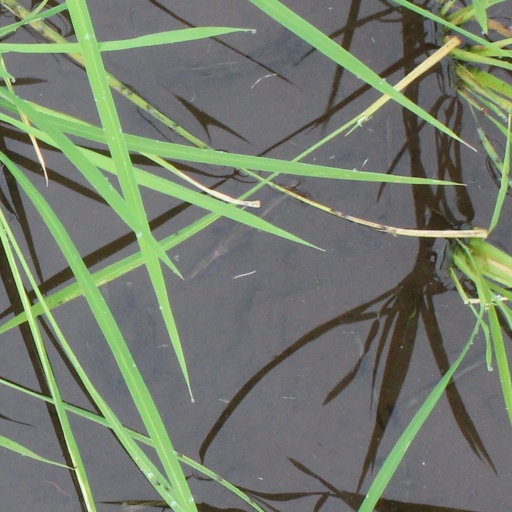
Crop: rice